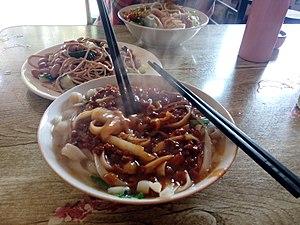
Les daoxiao mian, sont une spécialité de la cuisine du Shaanxi, dans le nord-ouest de la Chine, où une boule de pâte, tenue à la main, est coupée au couteau, projetant les lambeaux de pâte dans le bouillon qui les cuit.